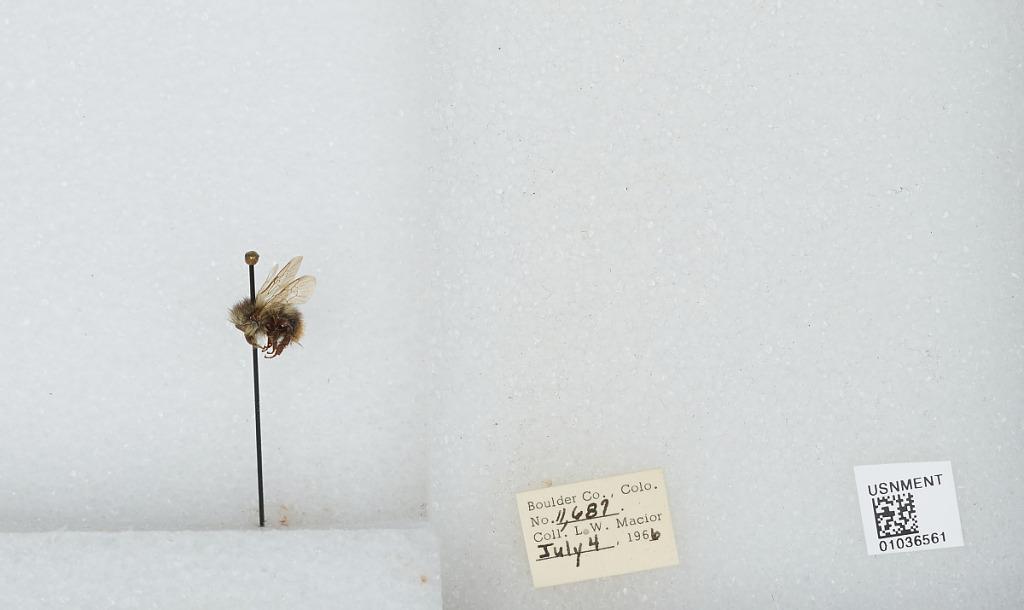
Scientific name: Bombus (Pyrobombus) mixtus Cresson
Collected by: L. Macior
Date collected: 1966-7-4
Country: United States
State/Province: Colorado
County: Boulder
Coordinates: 40.015, -105.27